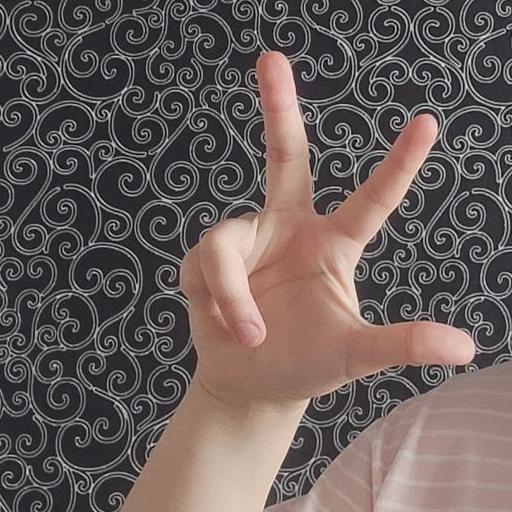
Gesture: three2